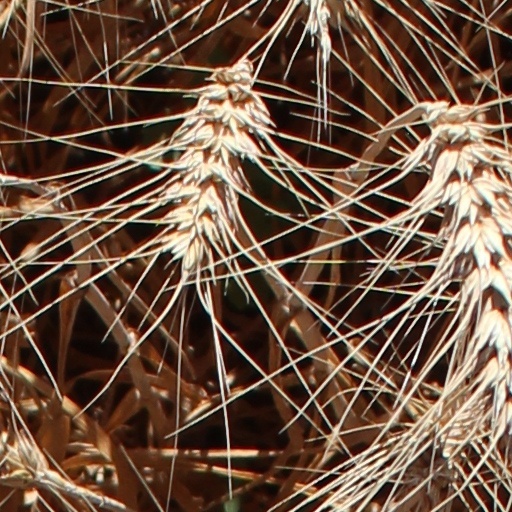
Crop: wheat